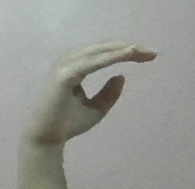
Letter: jeem